1982 Lebanon War

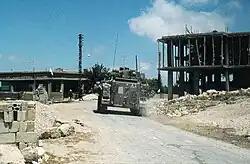
An Israeli armored personnel carrier in south Lebanon

On 6 June 1982, Israeli forces under direction of Defense Minister Ariel Sharon launched a three-pronged invasion of southern Lebanon in "Operation Peace for Galilee". Roughly 60,000 troops and more than 800 tanks, heavily supported by aircraft, attack helicopters, artillery, and missile boats, crossed the Israel–Lebanon border in three areas. Simultaneously, Israeli armor, paratroopers, and naval commandos set sail in amphibious landing ships from Ashdod towards the Lebanese coast north of Sidon. Israel's publicly stated objective was to push PLO forces back to the north.